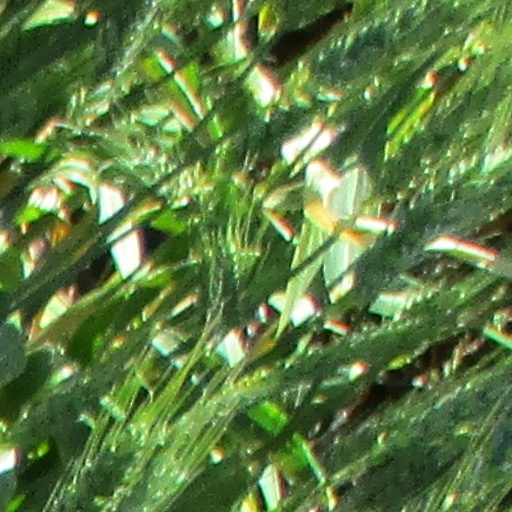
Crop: wheat